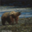
Label: bear